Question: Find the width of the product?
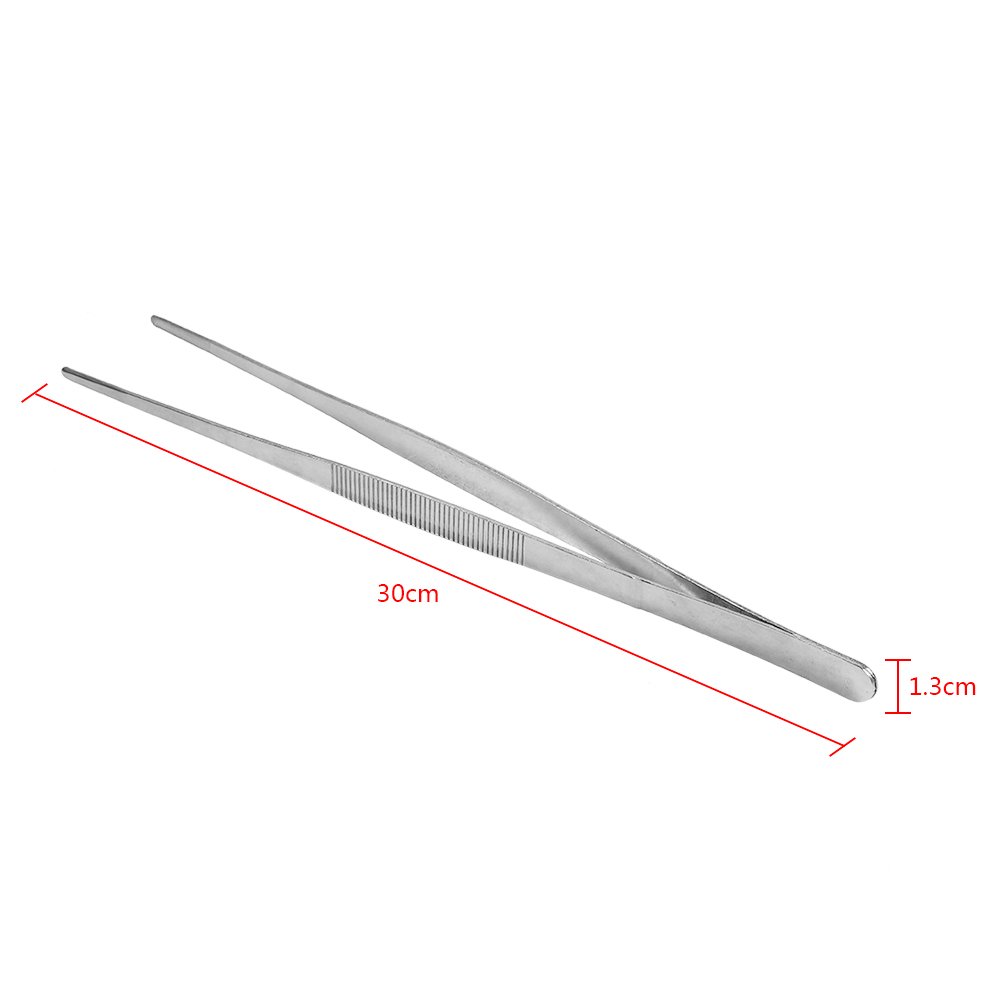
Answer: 1.3 centimetre